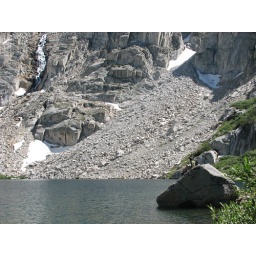
d2-5 big rock in the lake